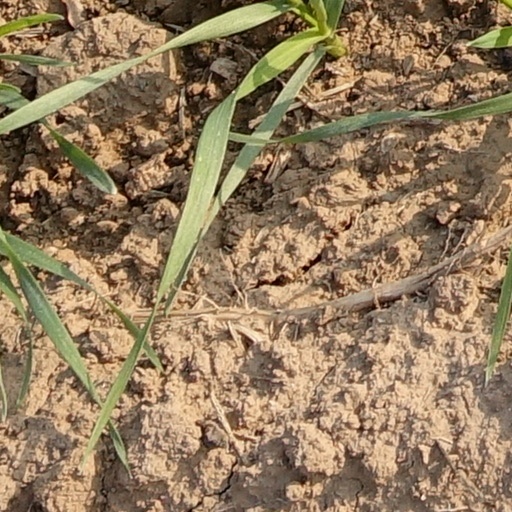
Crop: wheat